Agricultural machinery

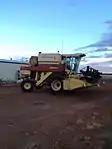

The basic technology of agricultural machines has changed little in the last century. Though modern harvesters and planters may do a better job or be slightly tweaked from their predecessors, the combine of today still cuts, threshes, and separates grain in the same way it has always been done. However, technology is changing the way that humans operate the machines, as computer monitoring systems, GPS locators and self-steer programs allow the most advanced tractors and implements to be more precise and less wasteful in the use of fuel, seed, or fertilizer. In the foreseeable future, there may be mass production of driverless tractors, which use GPS maps and electronic sensors.